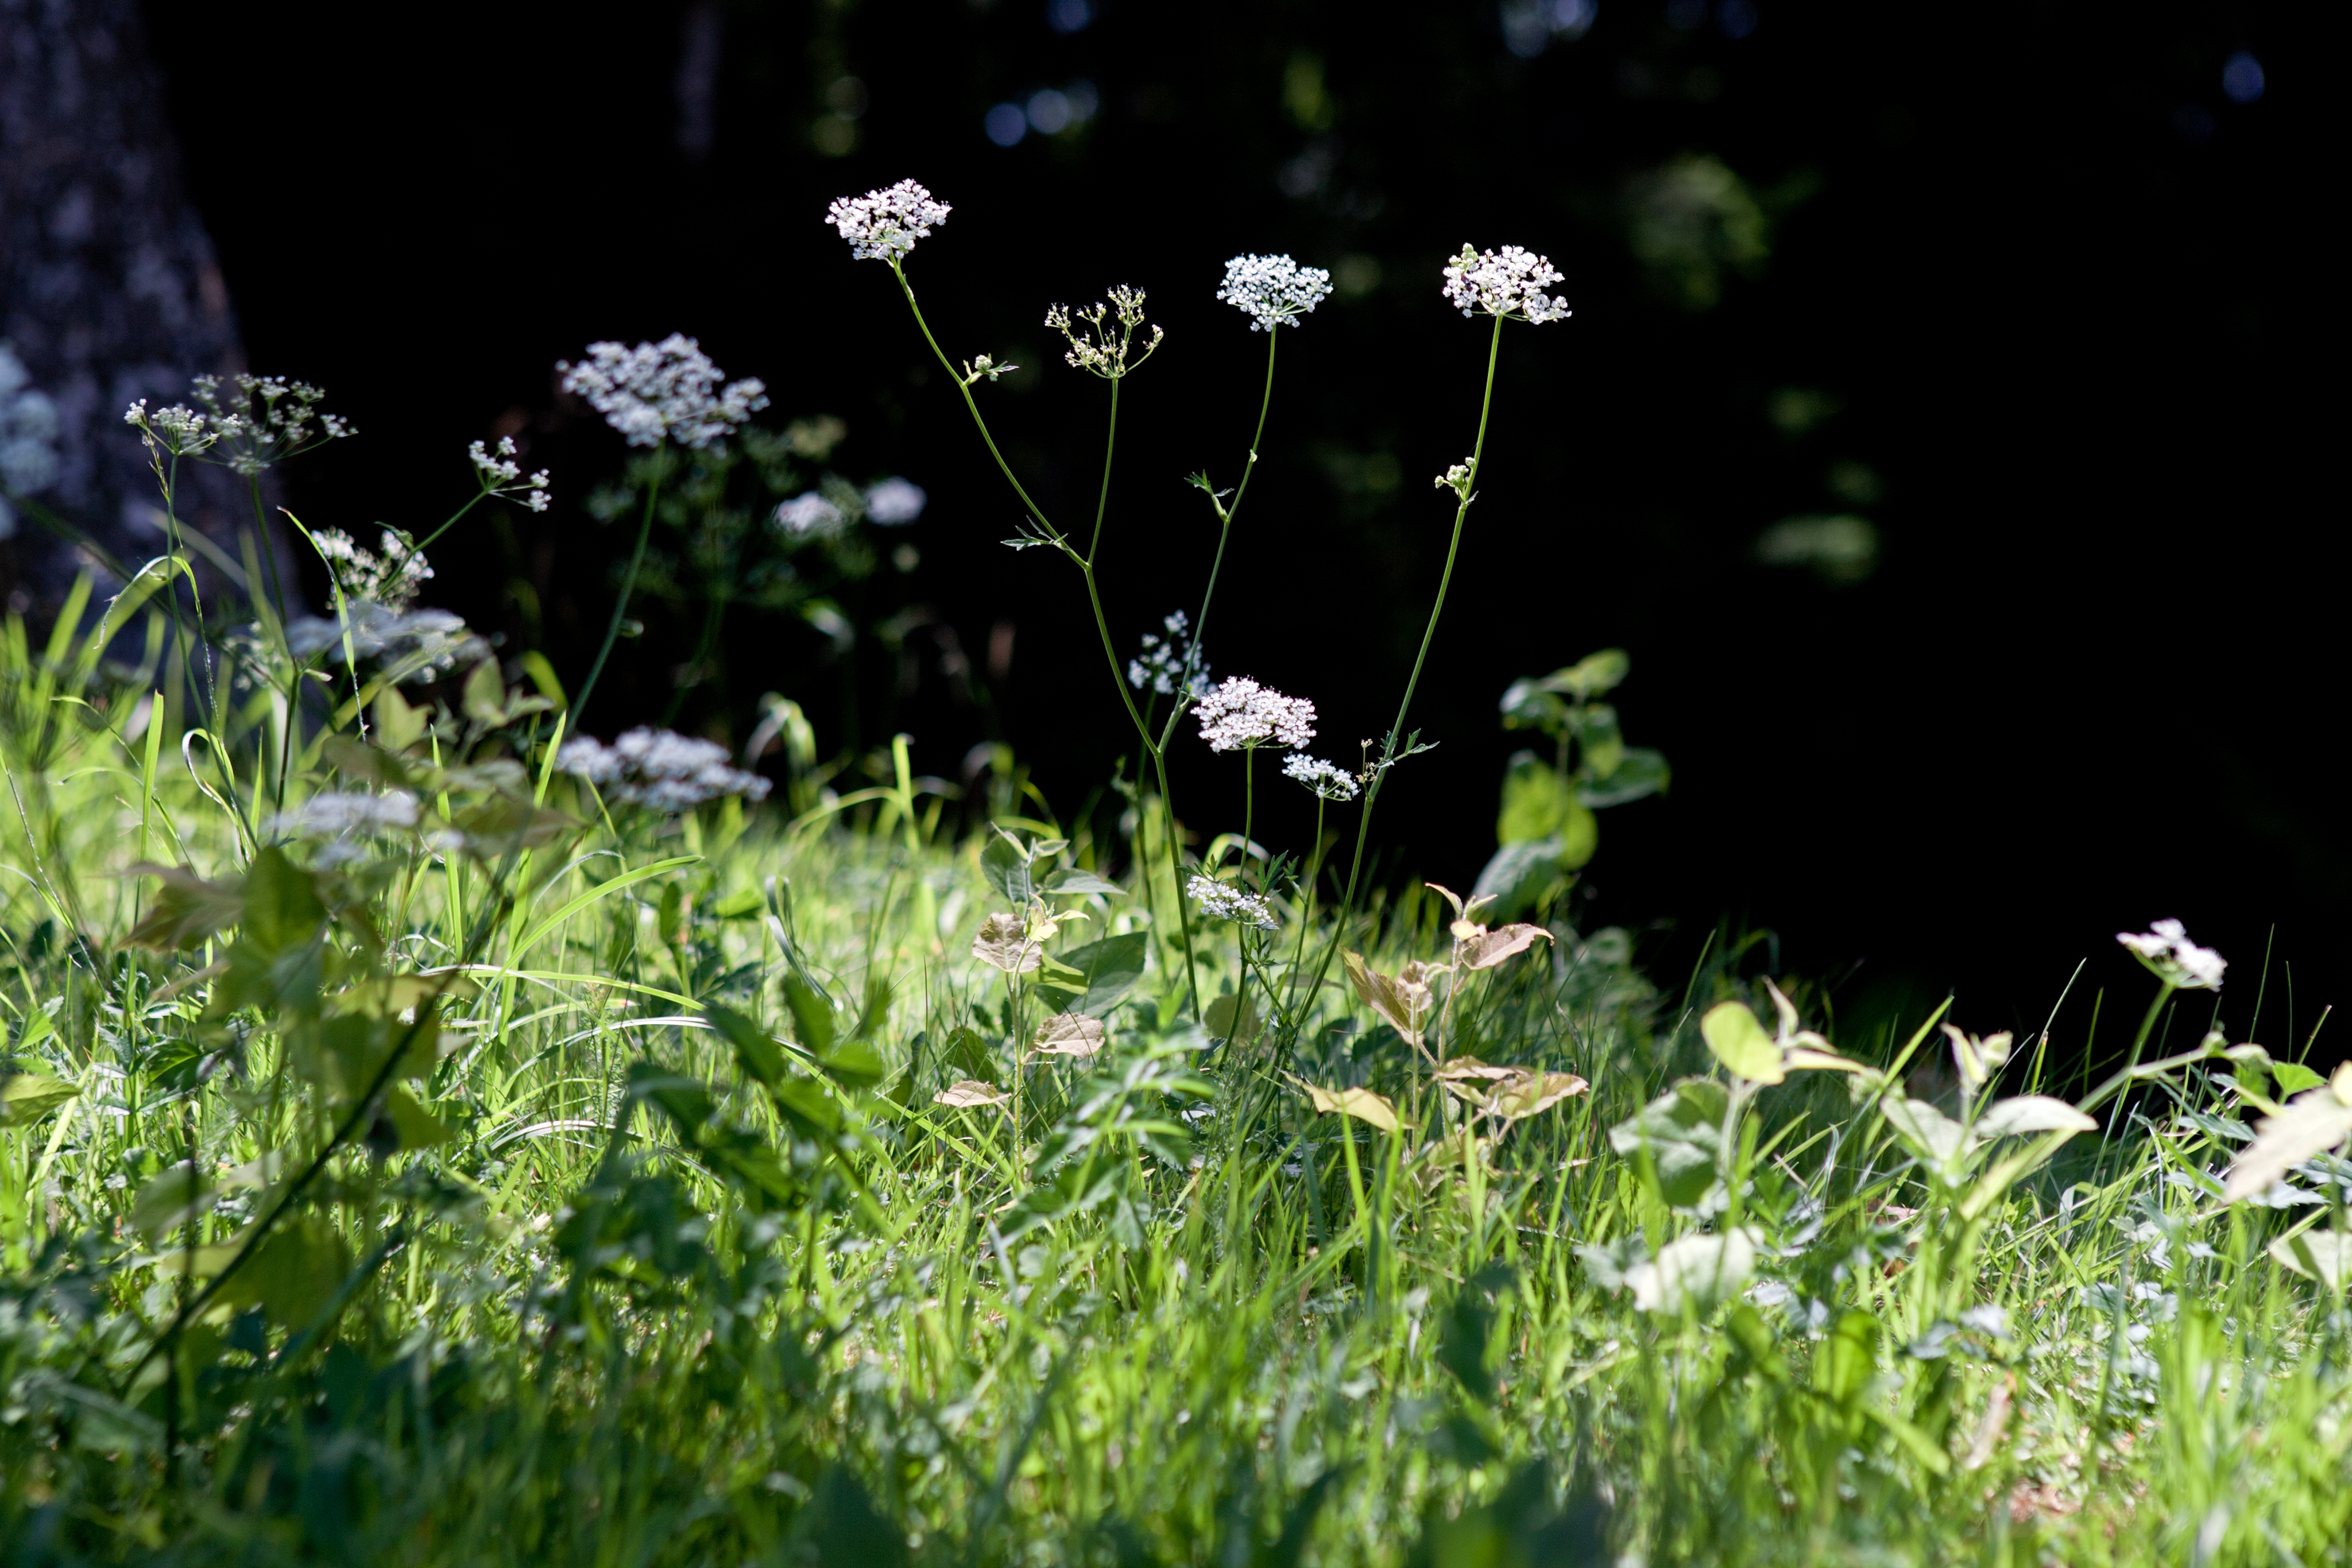
nature, grass, outdoor, plant, lawn, meadow, sunlight, leaf, flower, green, flora, wildflower, weeds, backlit, macro photography, flowering plant, wild grasses, grass family, land plant